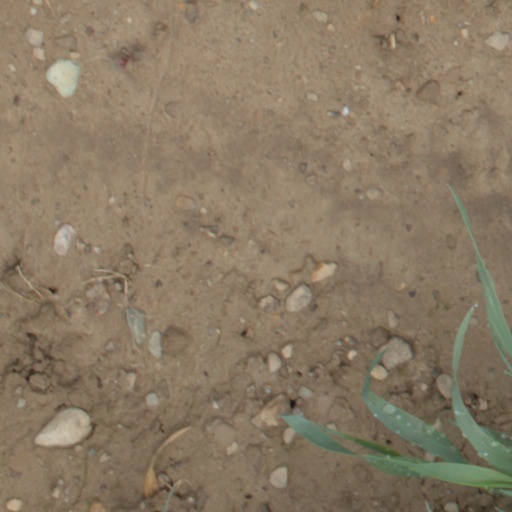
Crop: wheat